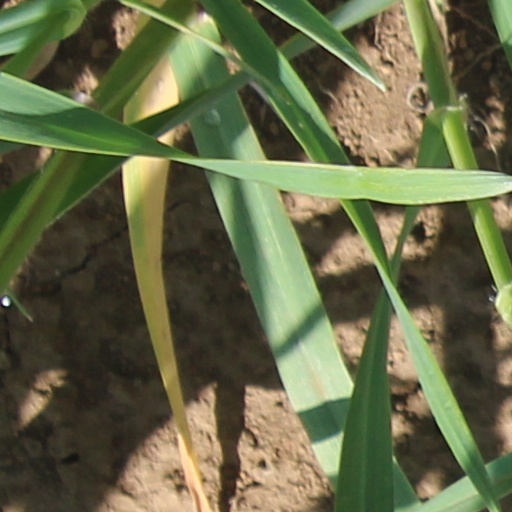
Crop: wheat